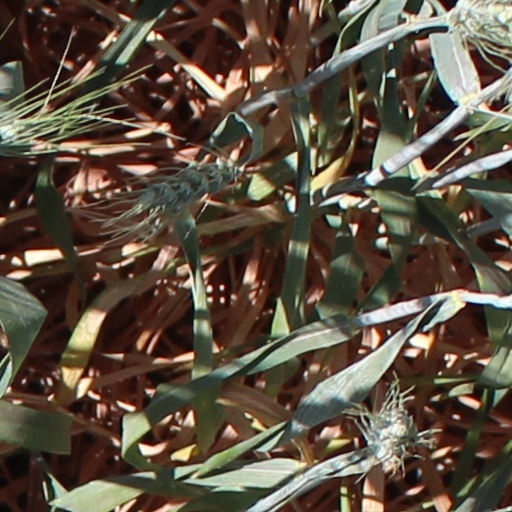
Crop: wheat